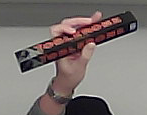
Product: toblerone_black